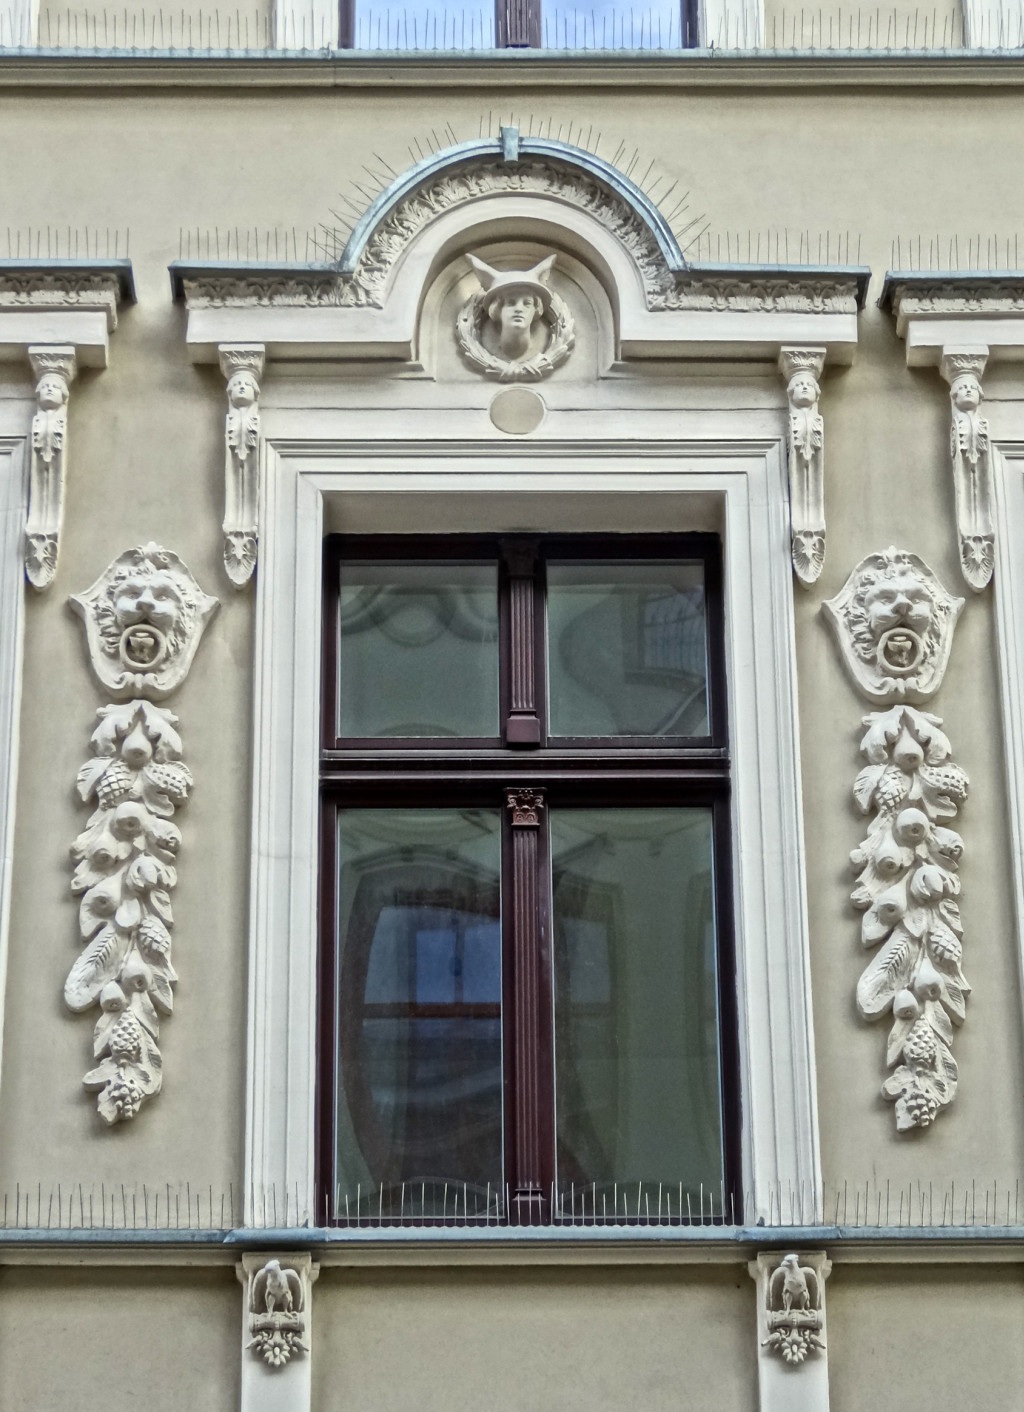
architecture, window, building, column, facade, exterior, door, decor, relief, bydgoszcz